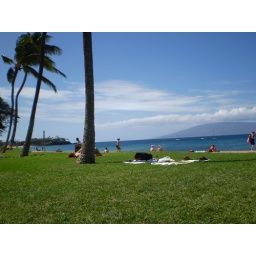
Airport Beach with Black rock in the back ground